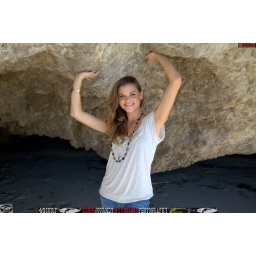
Photoshoot of a pretty swimsuit bikini model.Before the shoot, in a white shirt and blue jeans.&amp;amp; a cool black necklace.